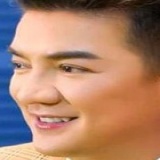
ca sĩ Đàm Vĩnh Hưng